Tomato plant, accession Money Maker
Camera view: vertical (180 deg); turntable rotation: 330 degrees
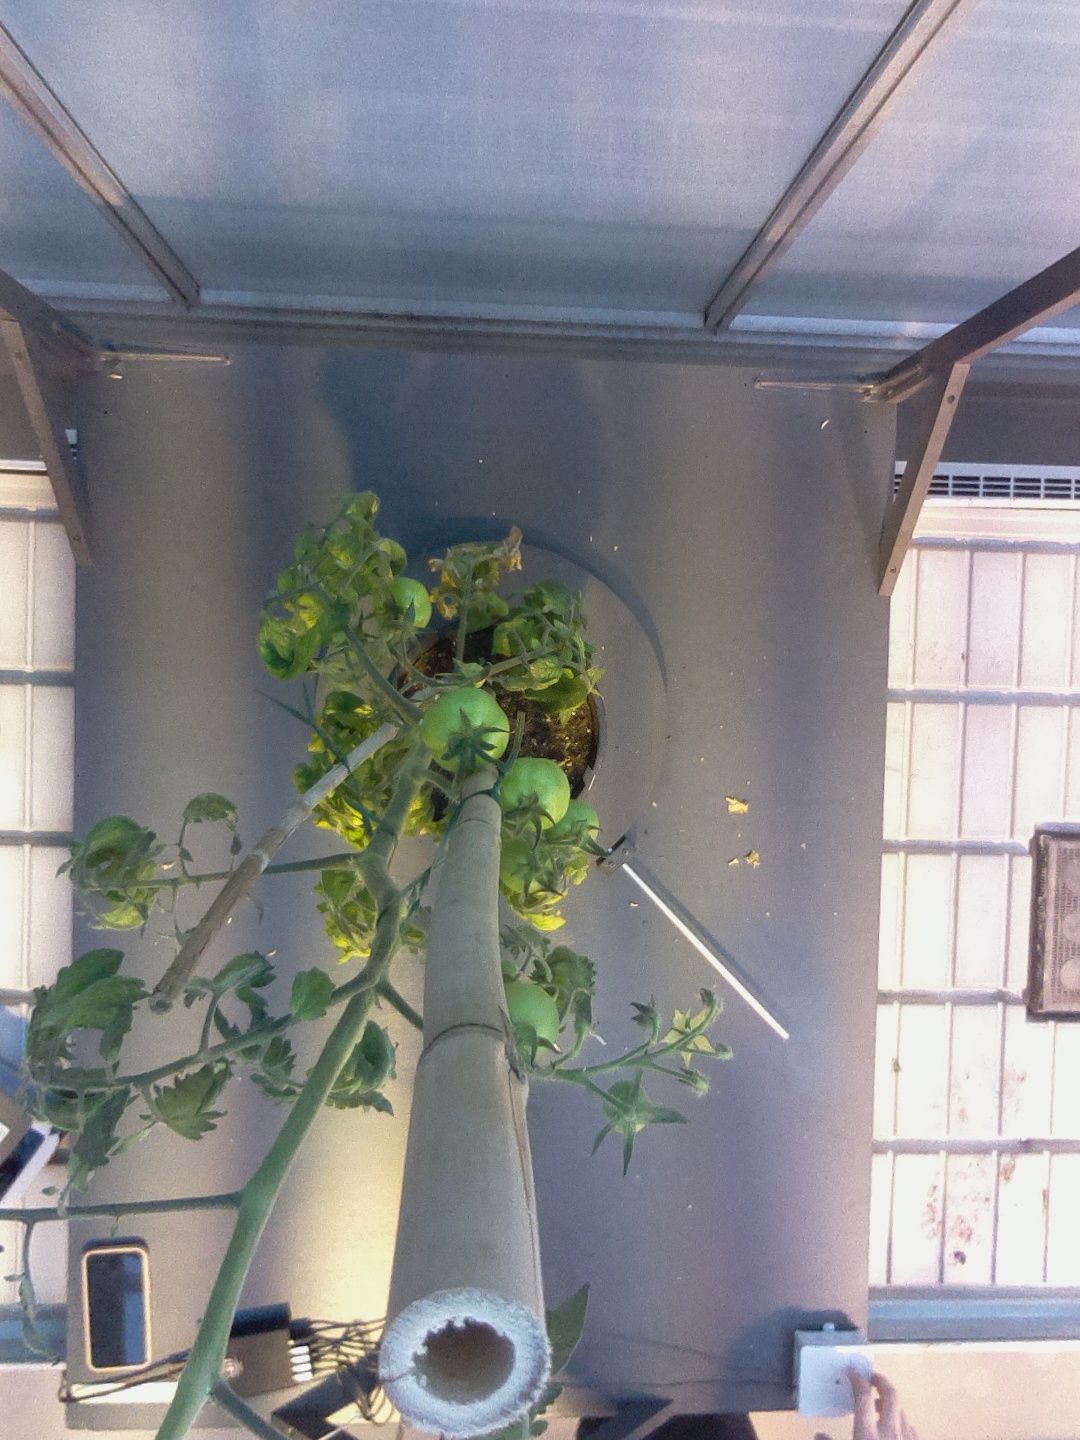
BBCH growth stage 76: 60%-70% of final fruit size